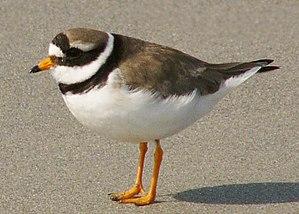
Pluvier grand-gravelot Frysk: Bûnte Wilster 日本語: ハジロコチドリ Lietuvių: Jūrinis kirlikas Bahasa Melayu: Burung Rapang Gelang Besar
Le Pluvier grand-gravelot ou Grand Gravelot est une petite espèce d'oiseaux limicoles de la famille des Charadriidae.
Cette Liste des espèces d'oiseaux d'Égypte comporte l'ensemble des taxons identifiés de manière certaine sur le territoire de l'Égypte.
Cette liste de la faune française regroupe les espèces de Charadriiformes peuplant la France métropolitaine.